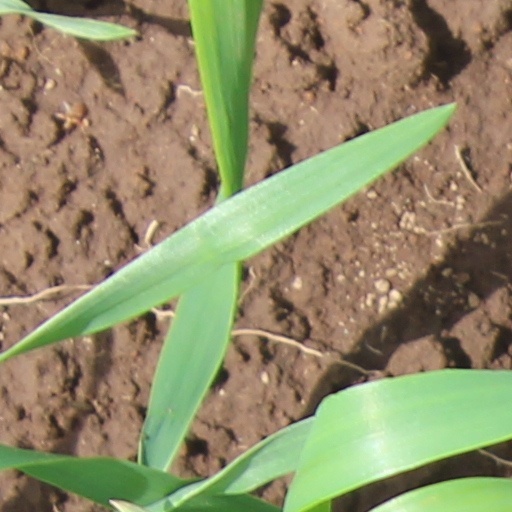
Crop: wheat